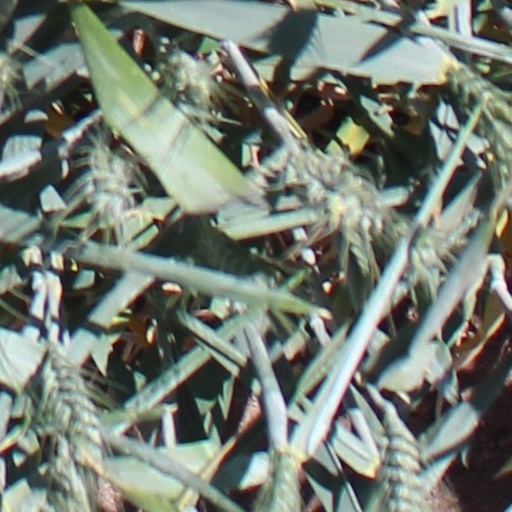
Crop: wheat